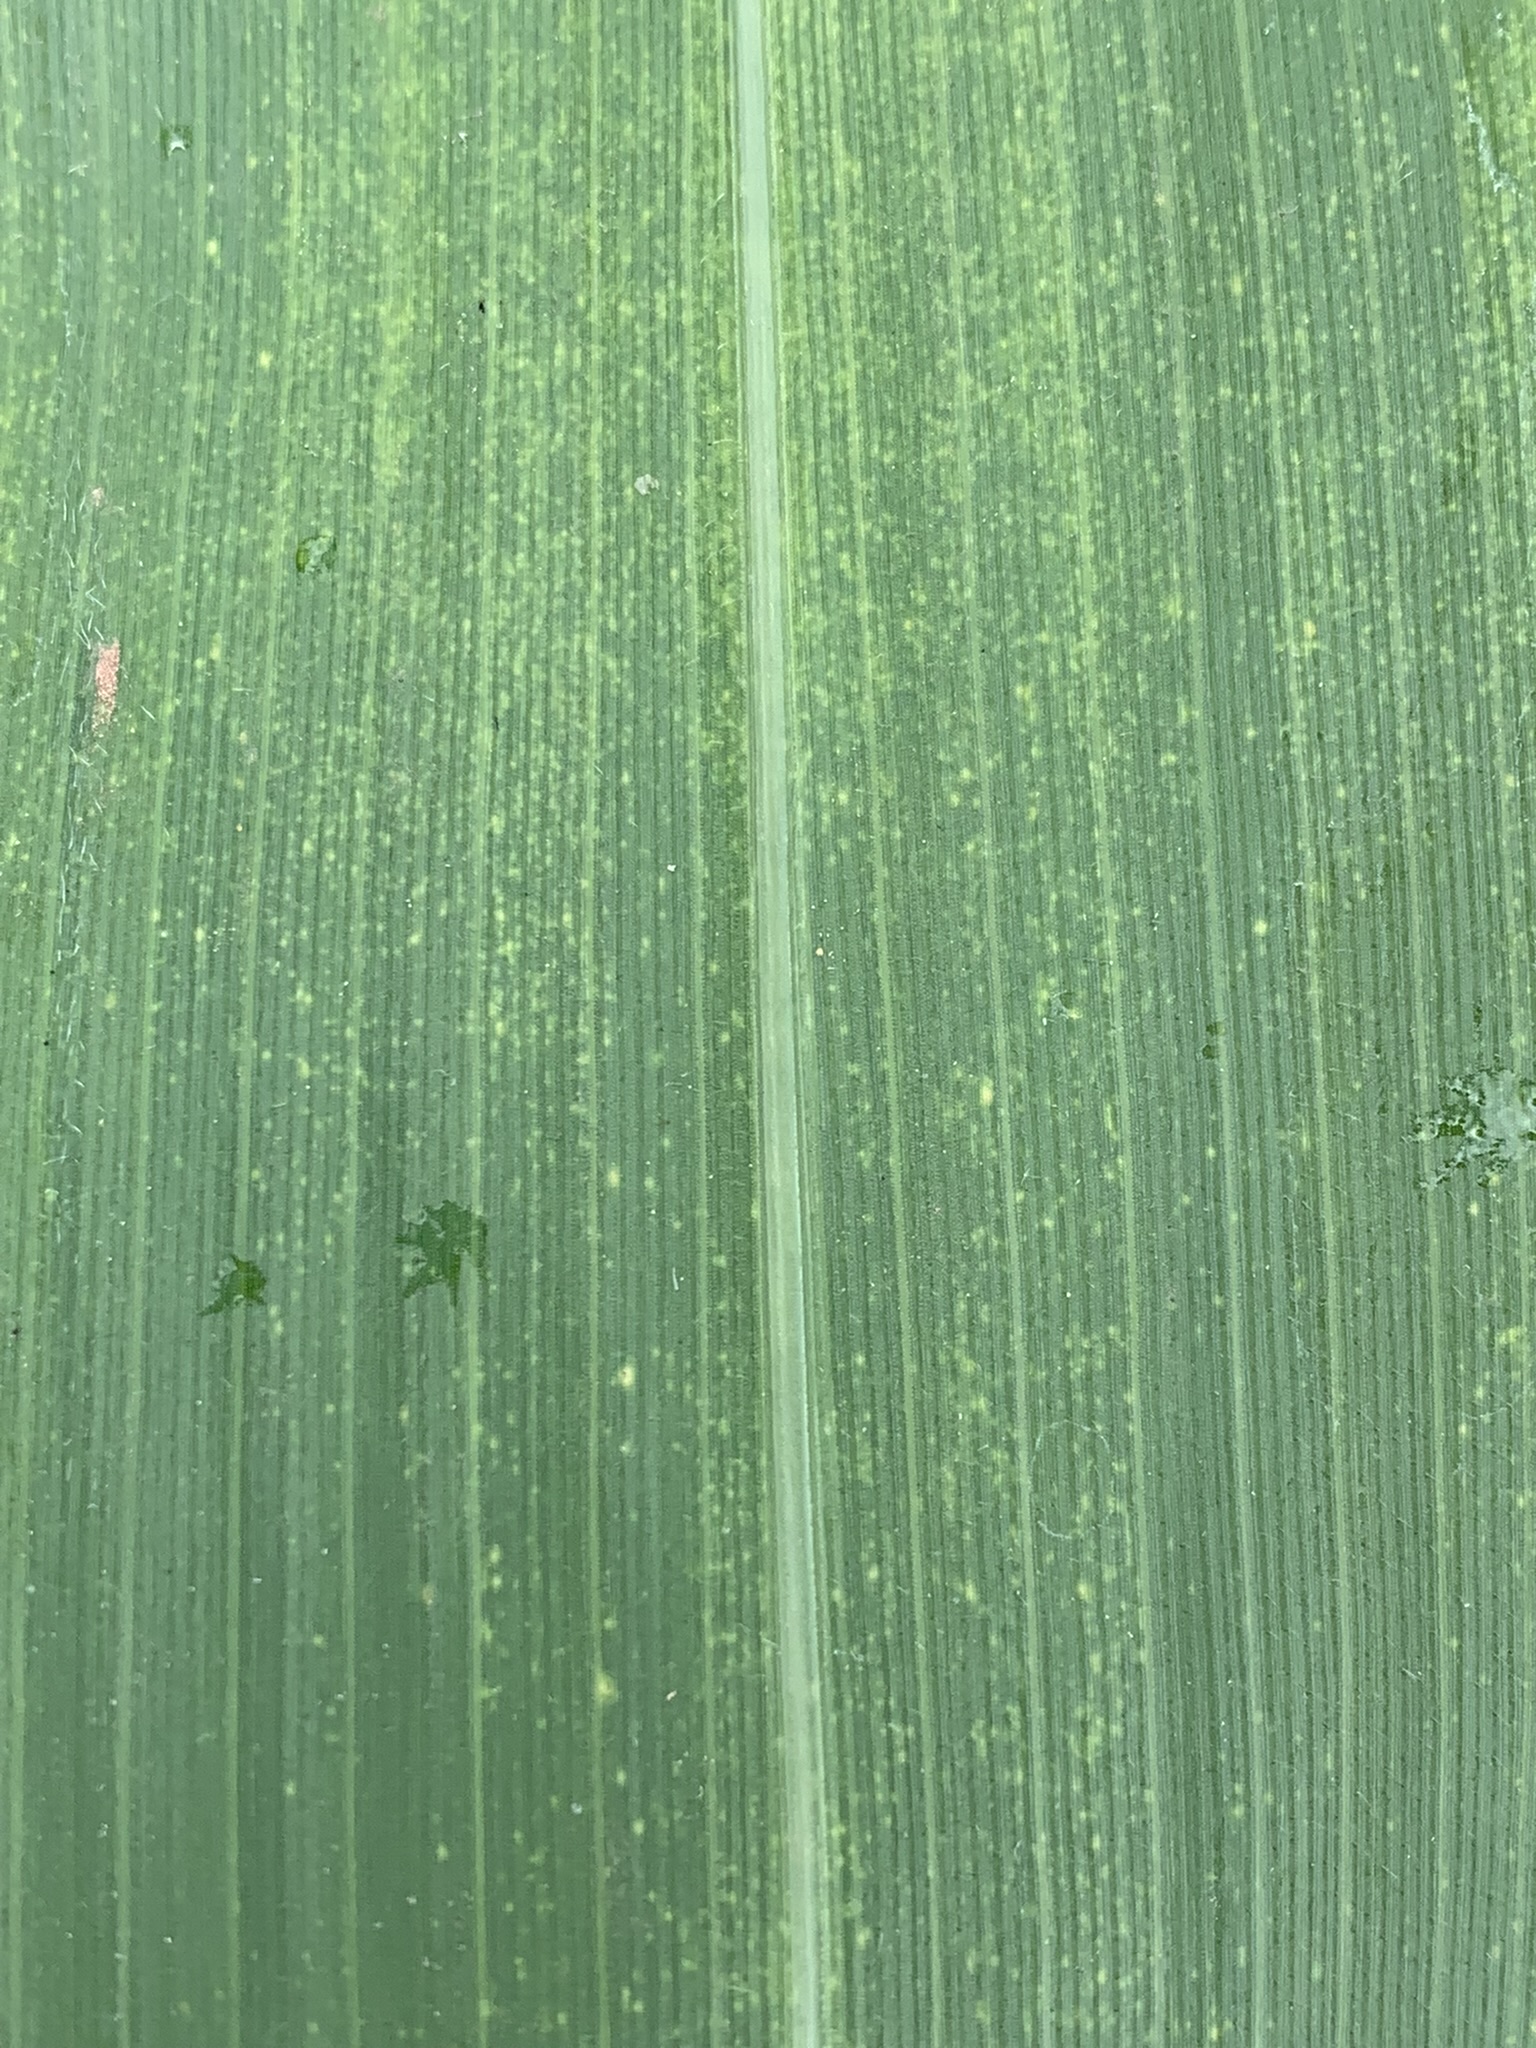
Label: Healthy